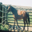
Label: horse